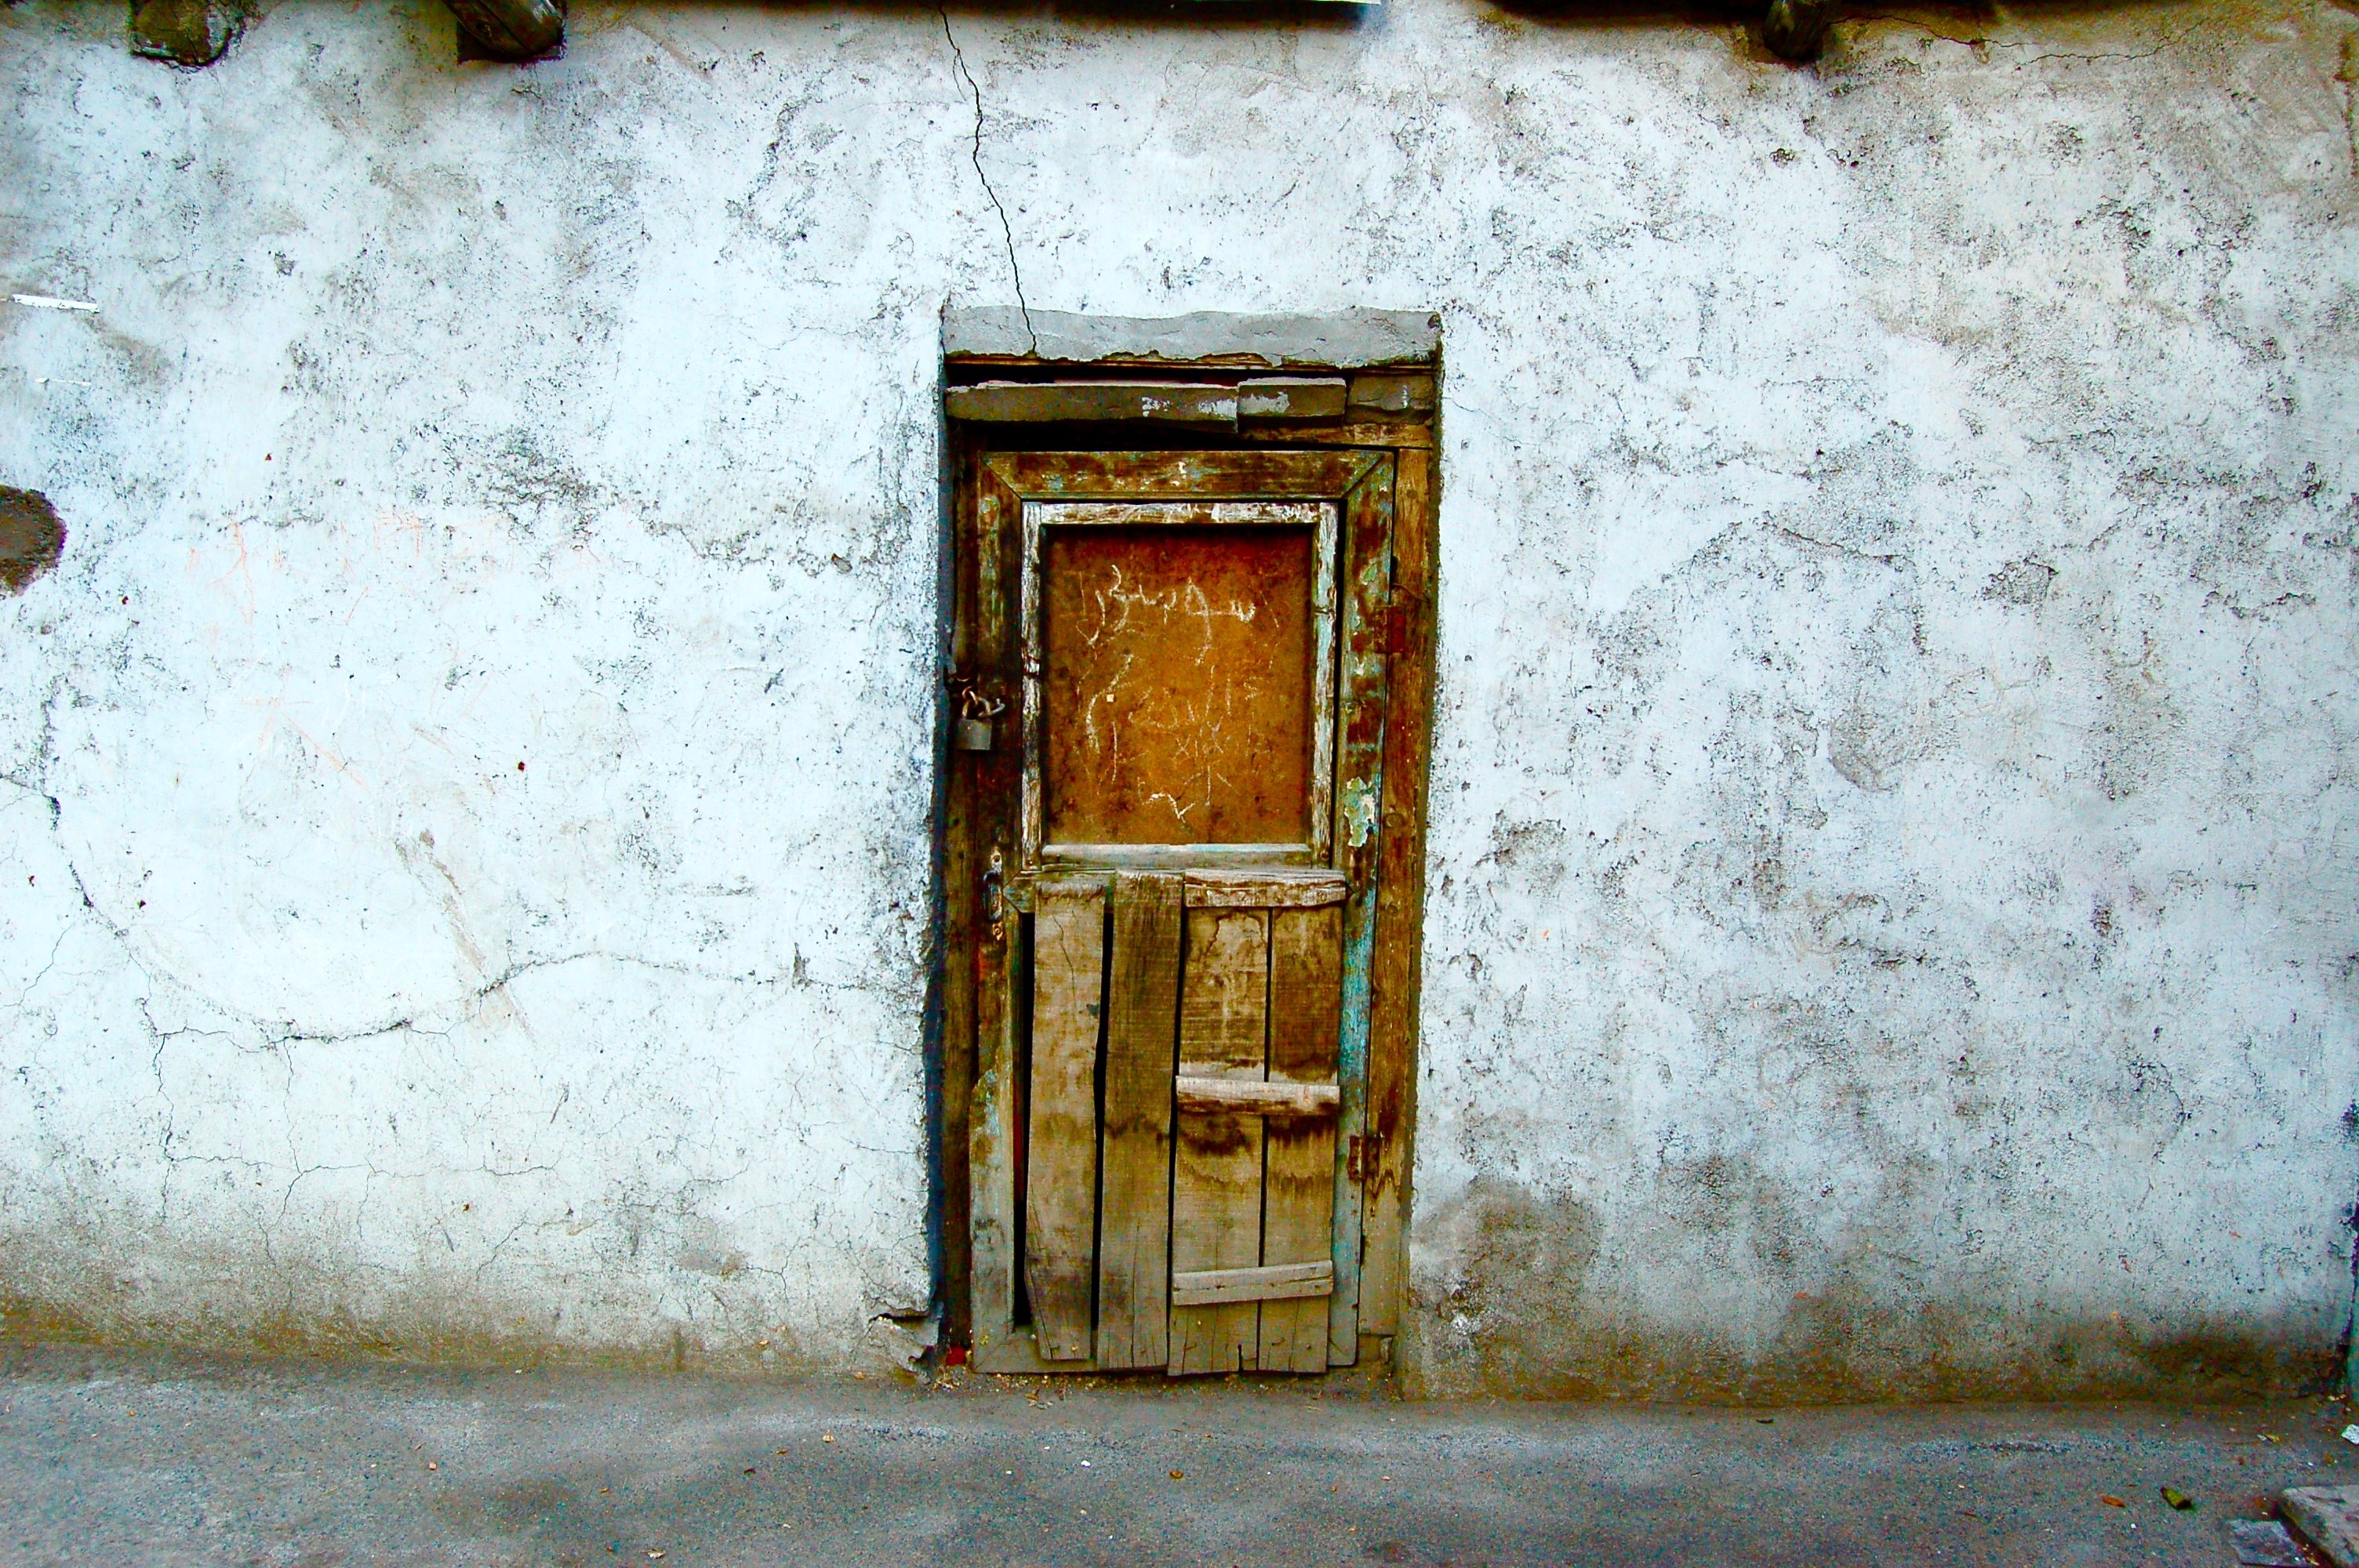
wood, white, house, texture, window, old, alley, wall, rustic, color, door, temple, wooden, ancient history